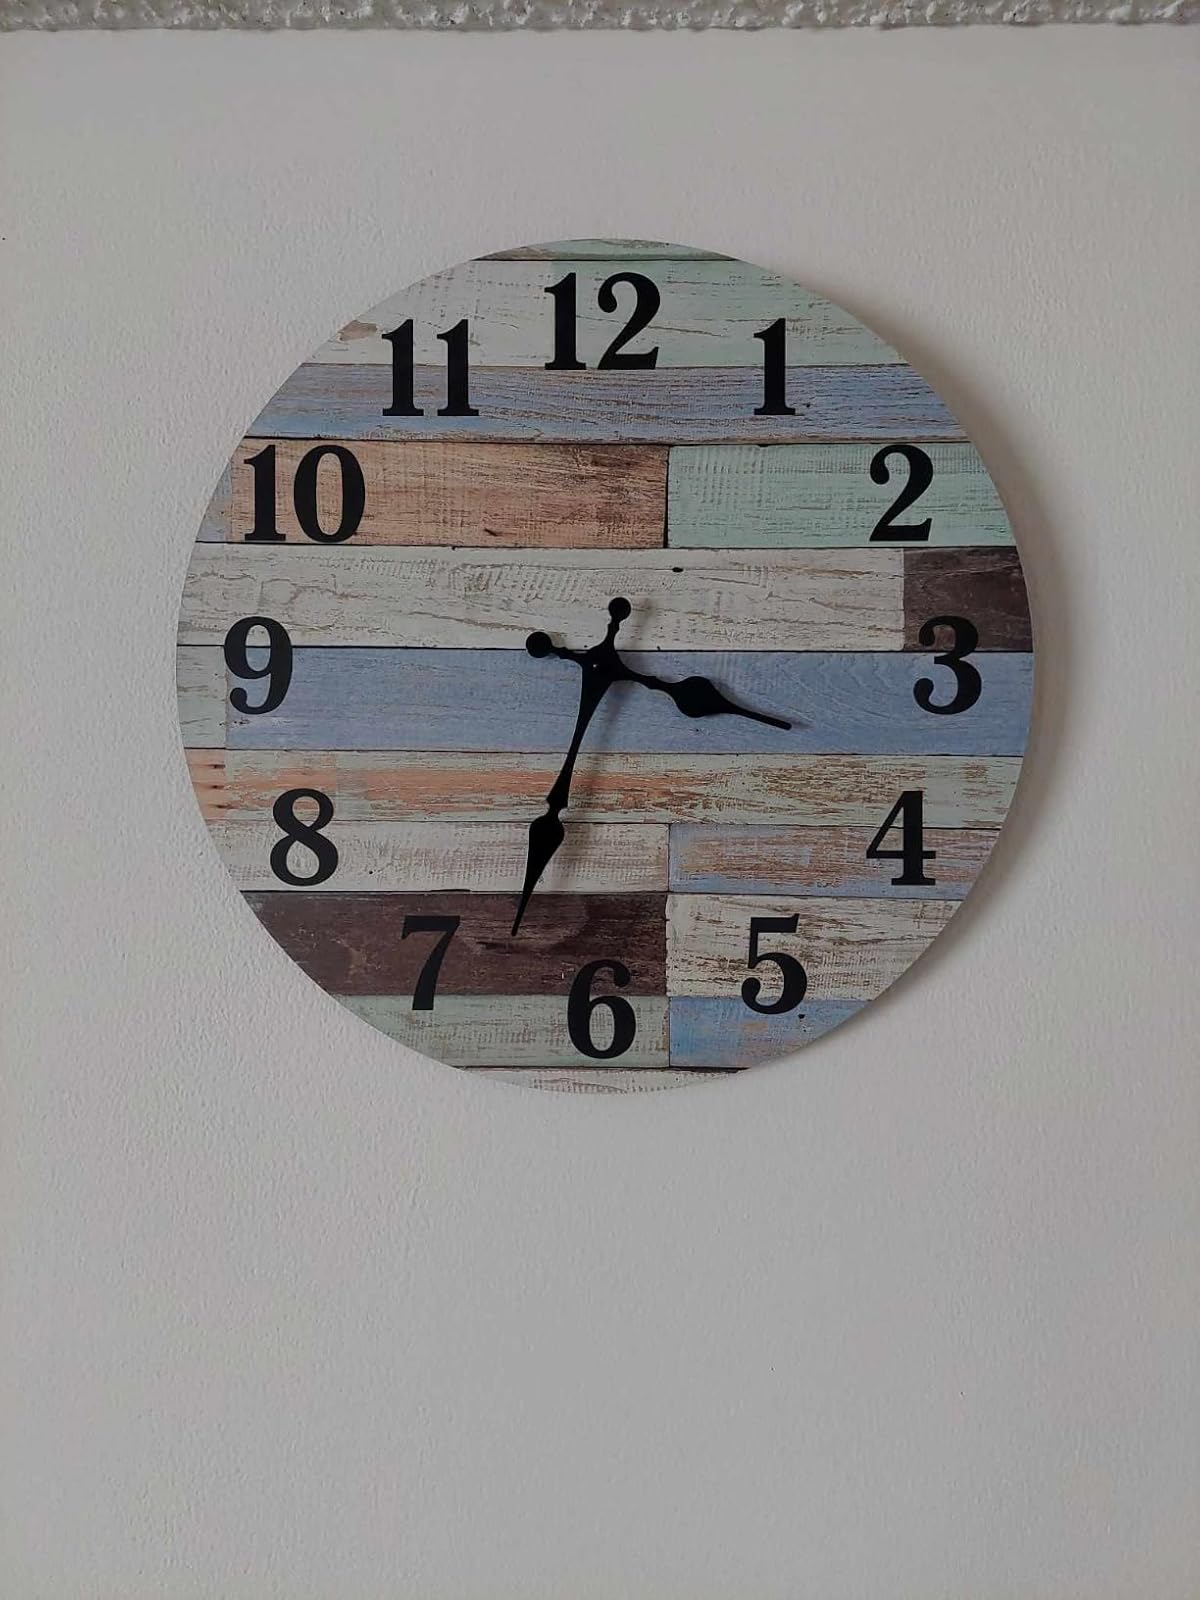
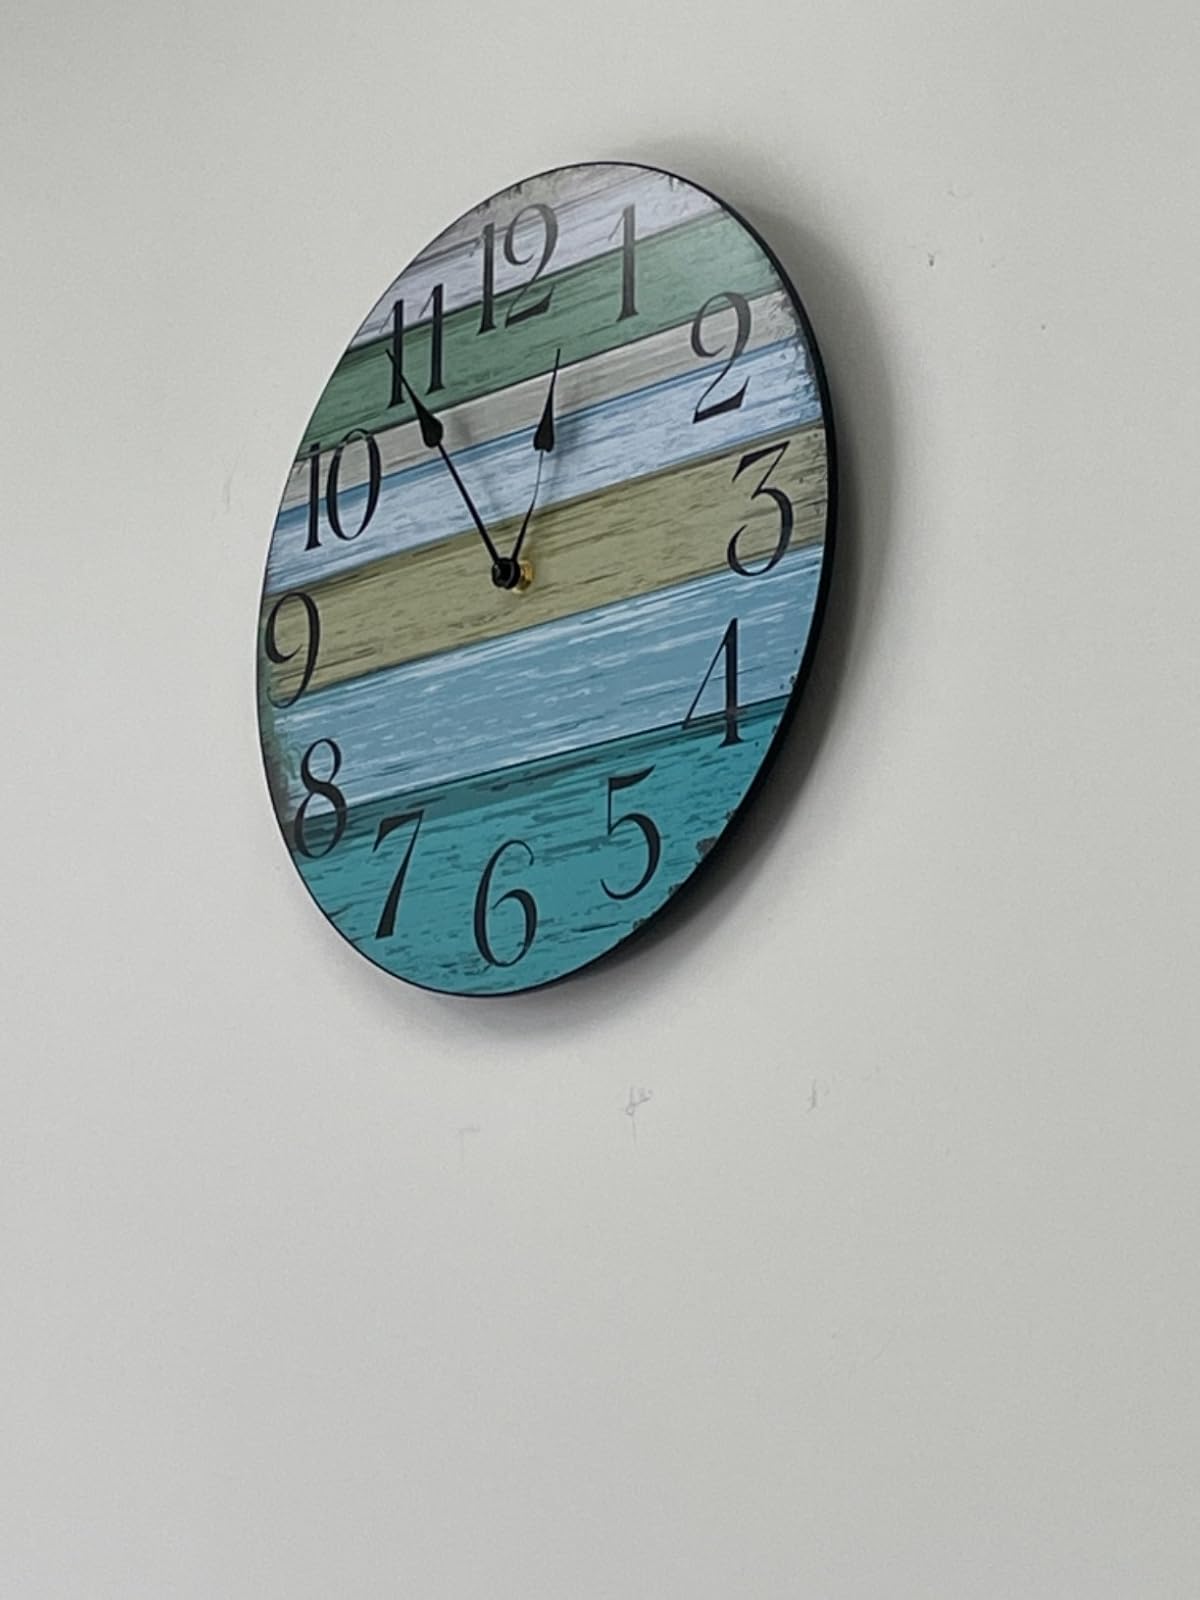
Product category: clock
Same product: no